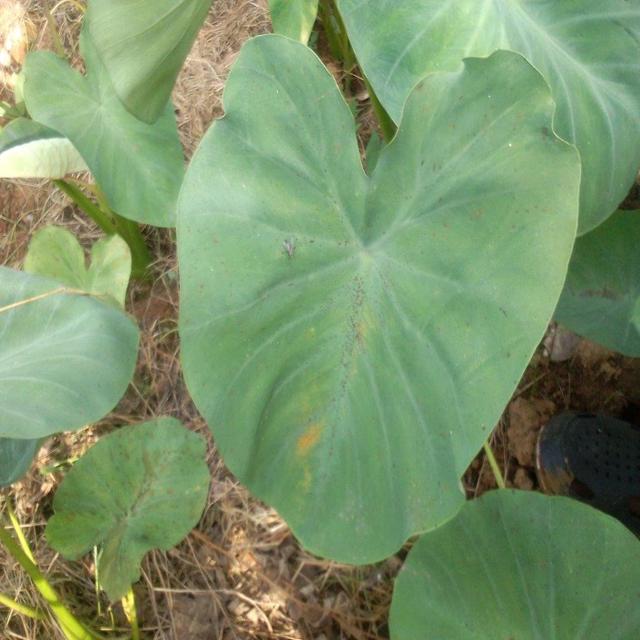
Label: Healthy